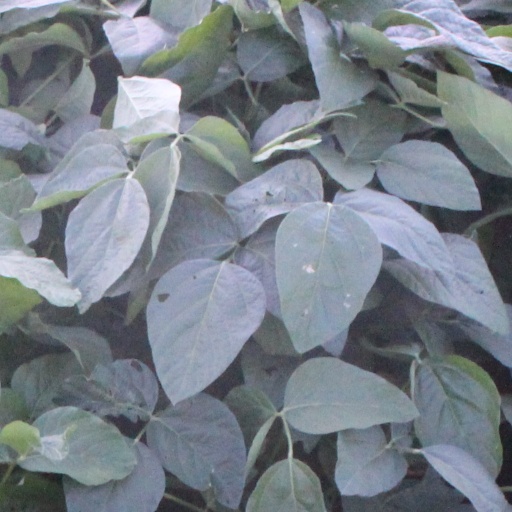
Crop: soybean